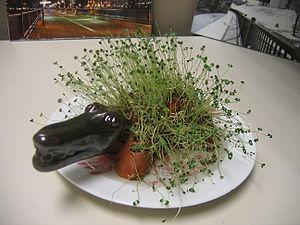
Les Chia Pets sont des figurines en terre cuite de style américain utilisées pour faire germer du chia, où les pousses de chia poussent en quelques semaines pour ressembler à la fourrure ou aux poils de l'animal. Des graines de chia humidifiées sont appliquées sur le corps de la figurine en terre cuite rainurée.